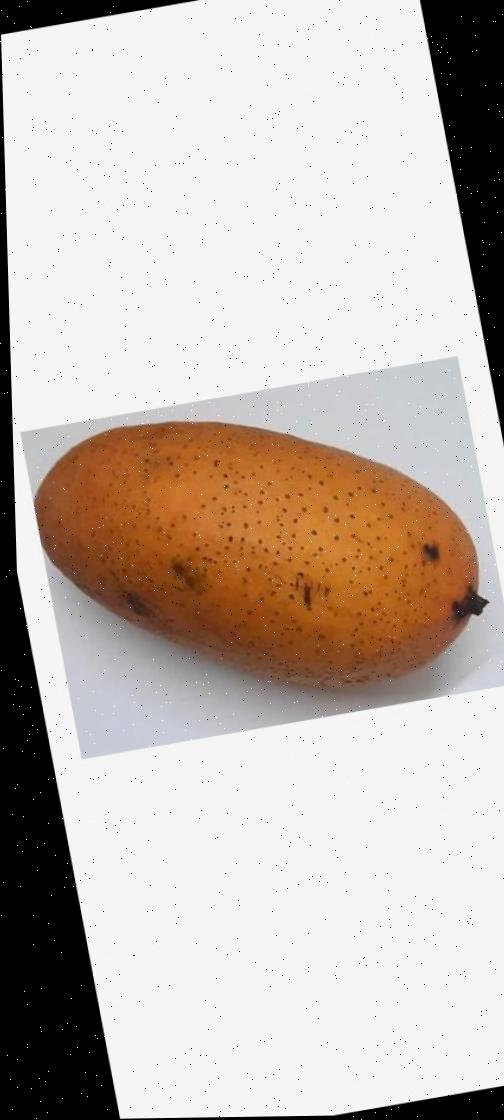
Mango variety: Ashshina Classic